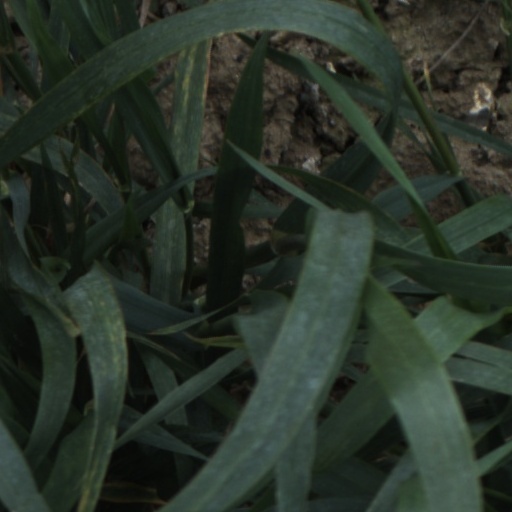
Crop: wheat